Nazan Eckes

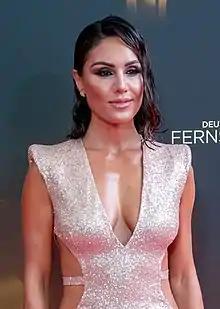
Eckes in 2021

Nazan Khol ( Üngör; born 9 May 1976), better known as Nazan Eckes, is a German television presenter.